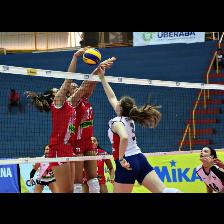
Label: Human